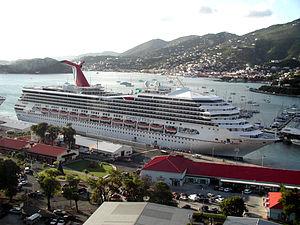
Le Carnival Victory est un bateau de croisière appartenant à la compagnie de croisière Carnival Cruise Lines.